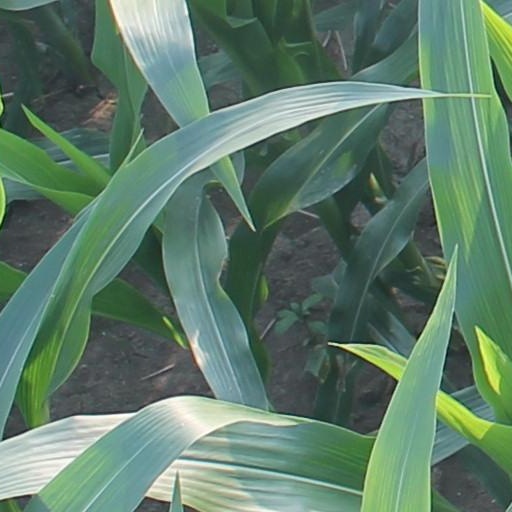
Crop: maize; corn